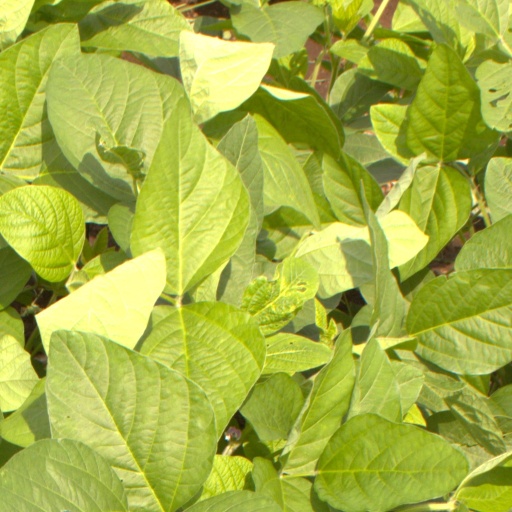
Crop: soybean